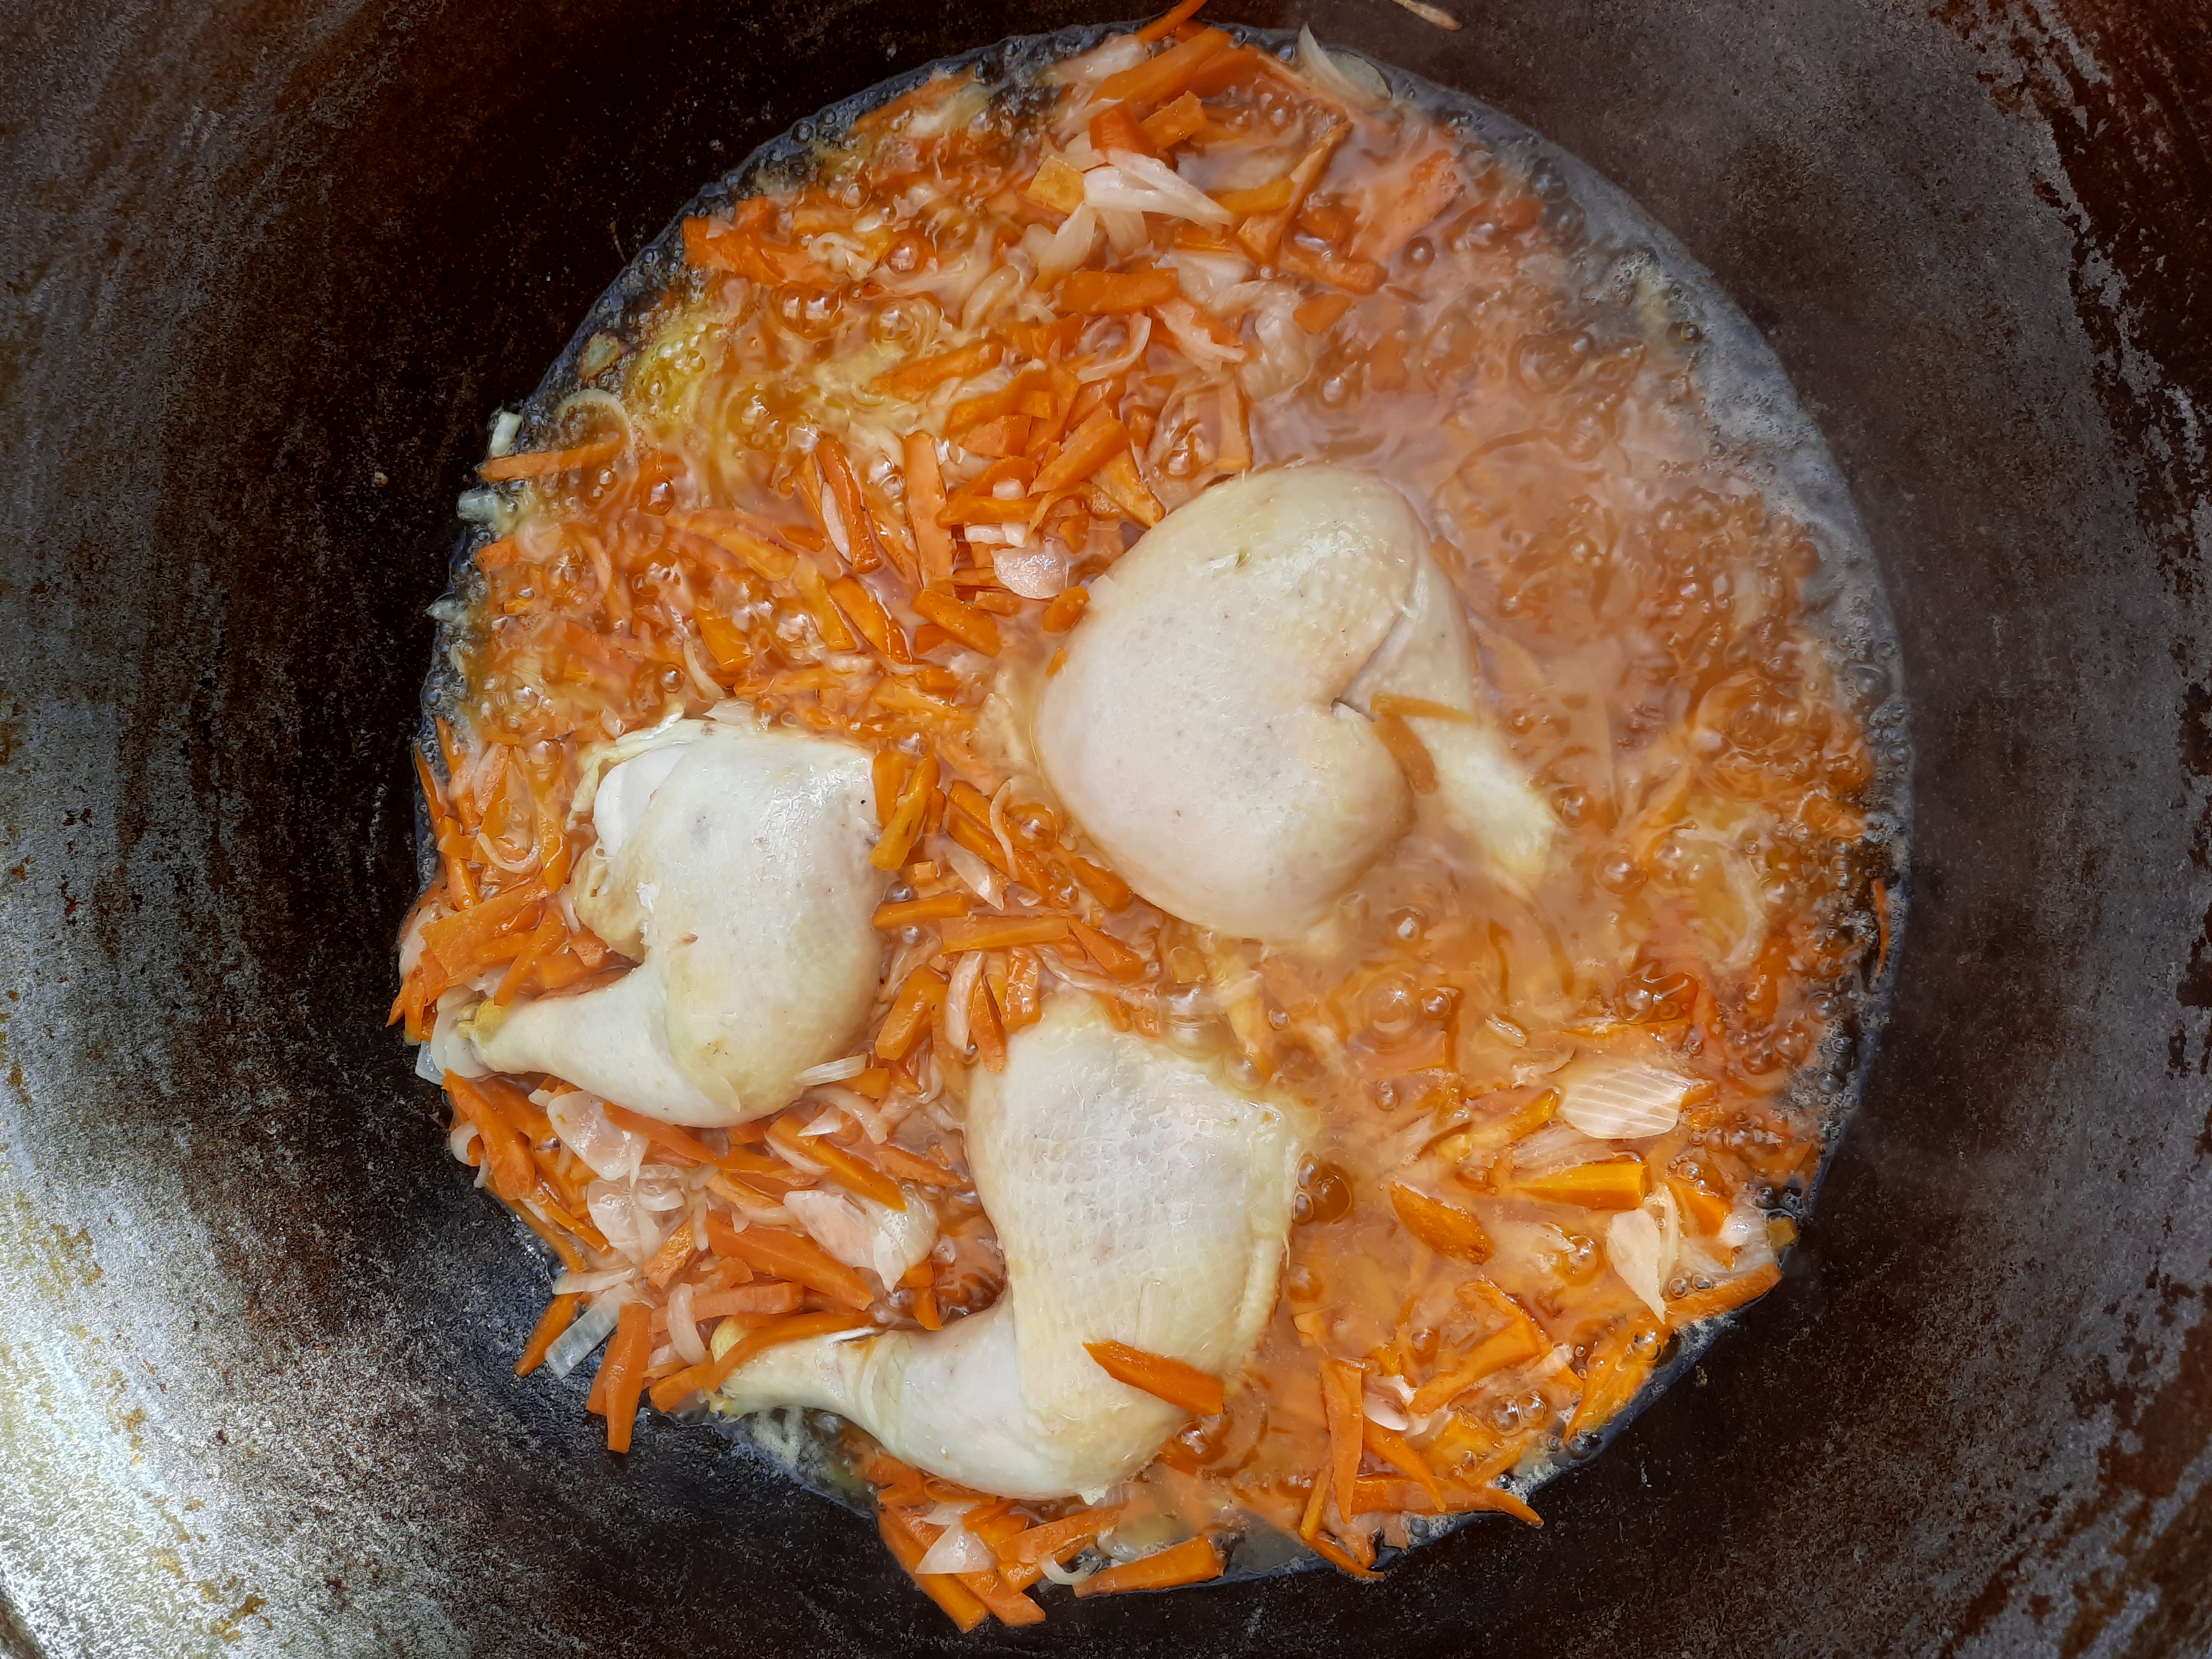
food, dish, cuisine, ingredient, recipe, produce, thai food